The Crow: City of Angels

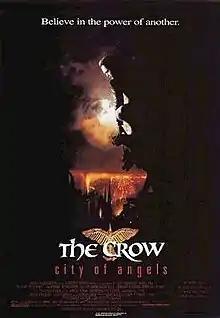
Theatrical release poster

The Crow: City of Angels is a 1996 American superhero film directed by Tim Pope and written by David S. Goyer. It serves as a standalone sequel to the 1994 film "The Crow" in addition to being the second installment in "The Crow" film series. The film stars Vincent Pérez, Mia Kirshner, Richard Brooks, Iggy Pop, Thomas Jane and Thuy Trang. The film follows mechanic Ashe Corven (Pérez) who is murdered along with his son by a drug cartel, and is brought back to life by a crow to get his revenge. It received negative critic reviews. It was followed by the 2000 film sequel, "".